The Bakery (recording studio)

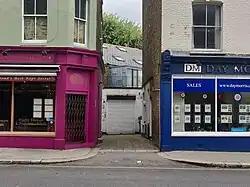
Main entrance of the Bakery in white

The Bakery was a recording studio located at 4A Fleet Road, Hampstead, London, England. It was established in 2006 by British rock band Coldplay to provide a space where they could rehearse, write, work and rest after releasing "X&Y" (2005). The name of the studio was derived from being housed inside an old bakery. Its foundation matched Phil Harvey's return to the group for "Viva la Vida or Death and All His Friends" (2008). The Beehive, a sister building at 17 Fleet Road, was created four years later. Coldplay used both facilities for subsequent albums, until closing the Bakery and renovating the Beehive in the 2020s.